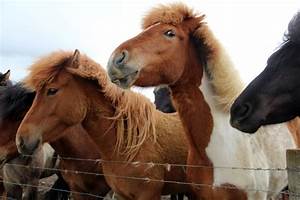
Label: cavallo